Idukki district

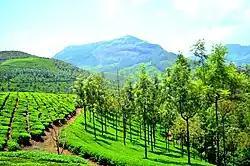
Tea plantations in Munnar

Munnar was the summer resort of the British Government in the south. The town is situated at the convergence of three mountain streams, namely Muthirappuzha, Nallathanni, and Kundala. Munnar has some of the largest tea plantations in the world. This hill station, which is more than 5,000 feet above sea level, is a tourist attraction noted for its scenic landscapes. Most of the native flora and fauna of Munnar have disappeared due to severe habitat fragmentation resultant from the creation of the plantations. However, some species continue to survive and thrive in several protected areas nearby, including the new Kurinjimala Sanctuary to the east, the Chinnar Wildlife Sanctuary, Manjampatti Valley, and the Amaravati reserve forest of Indira Gandhi Wildlife Sanctuary to the northeast, the Eravikulam National Park and Anamudi Shola National Park in the north, and the Pampadum Shola National Park to the south. The Palani Hills National Park is proposed to come up to the east of Idukki. These protected areas are especially known for several threatened and endemic species including the Nilgiri tahr, the grizzled giant squirrel, the Nilgiri wood-pigeon, the elephant, the gaur, the Nilgiri langur, the sambar, and the neelakurinji (that blossoms only once in twelve years).